Netherlands Marine Corps

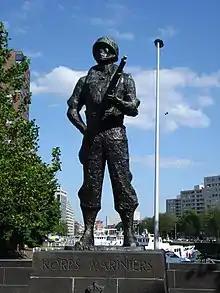
Marine Corps monument in Rotterdam.

During the Battle of the Netherlands in World War II, a unit in Rotterdam which was preparing to ship out to the Dutch East Indies successfully defended the bridges across the Maas, preventing German paratroopers in the centre of the city from rendez-vousing with conventional German infantry. The Germans ended the stalemate by bombing Rotterdam. The threat of an attack by Marines caused its German captain to scuttle the in Aruba in 1940.